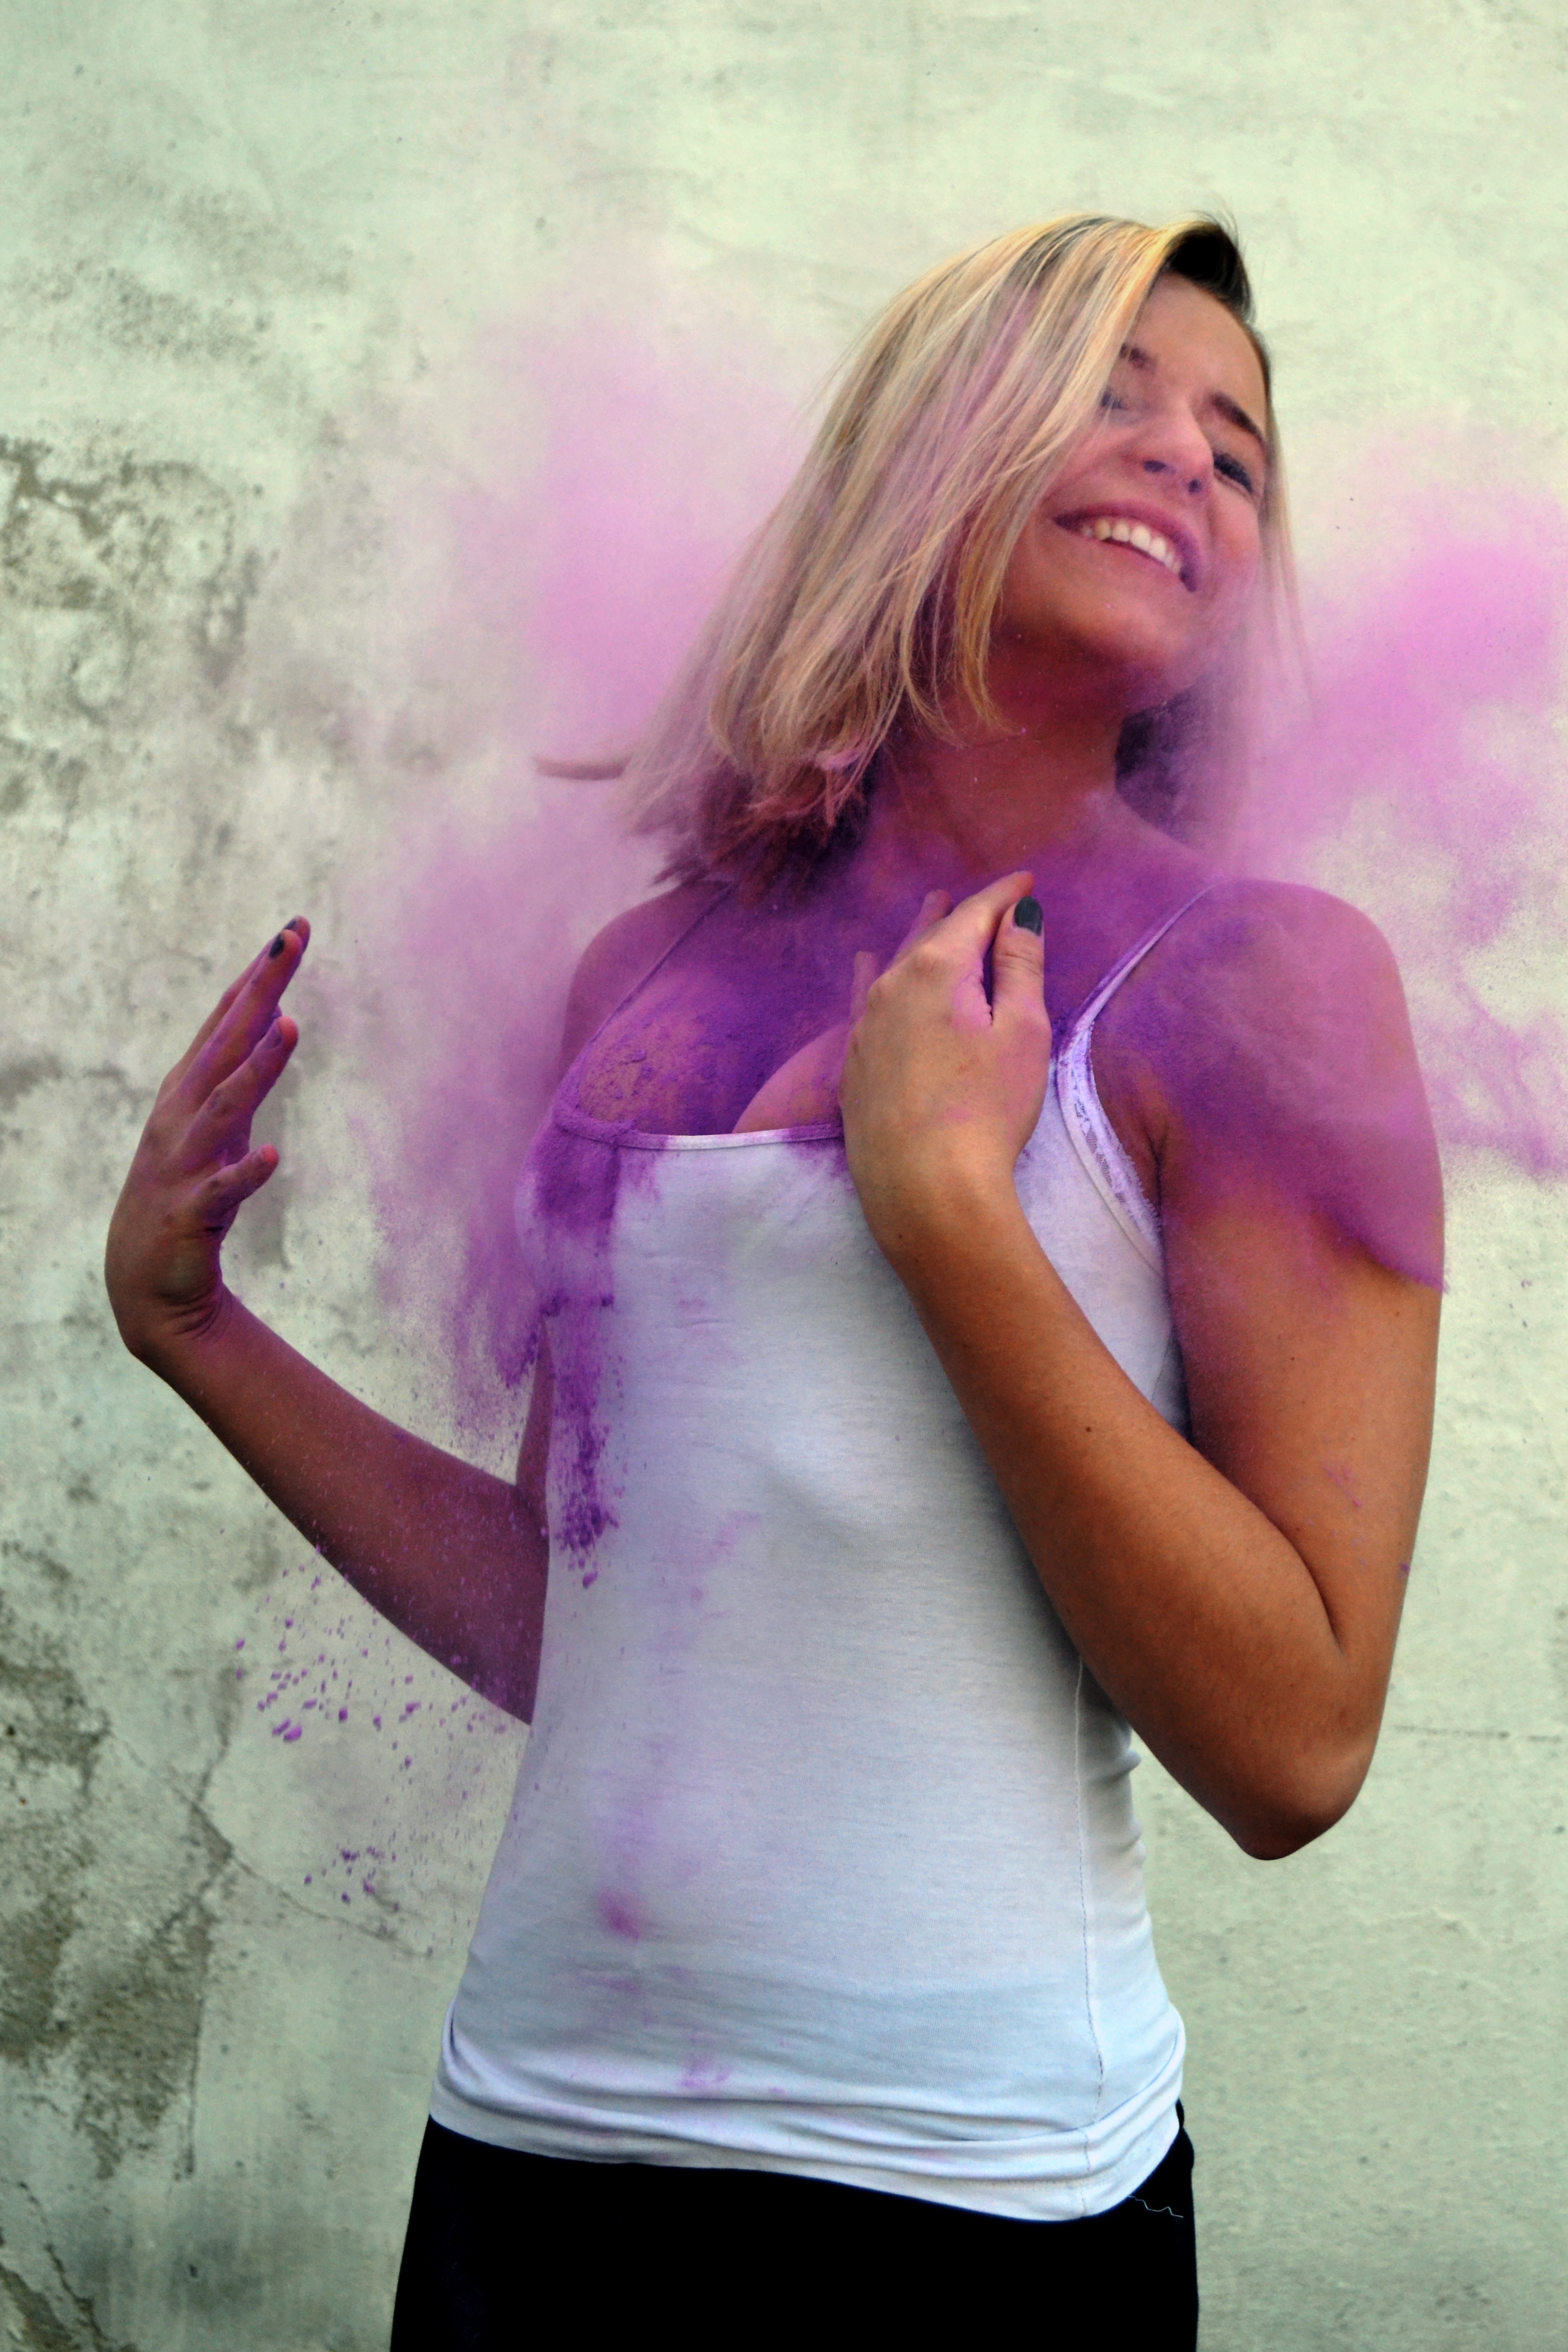
hand, person, girl, woman, hair, photography, purple, portrait, model, color, fashion, powder, lady, pink, human body, eye, photograph, skin, beauty, blond, image, emotion, holi, photo shoot, sense, art model